The Ordinaries

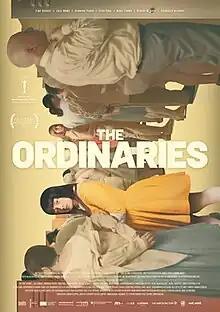
Theatrical release poster

The Ordinaries is a 2022 German science fiction tragicomedy film directed by Sophie Linnenbaum (in her directorial debut) who co-wrote with Michael Fetter Nathansky. It stars Fine Sendel. It is about Paula, a supporting character who wants to be a lead like her dead father, but inconsistencies surrounding his death will make her question her world.